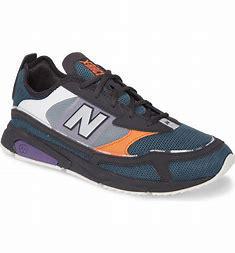
Brand: New
Model: Balance New Balance X Racer